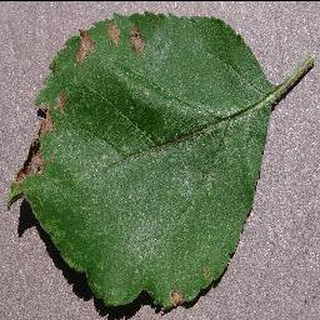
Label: apple_black_rot